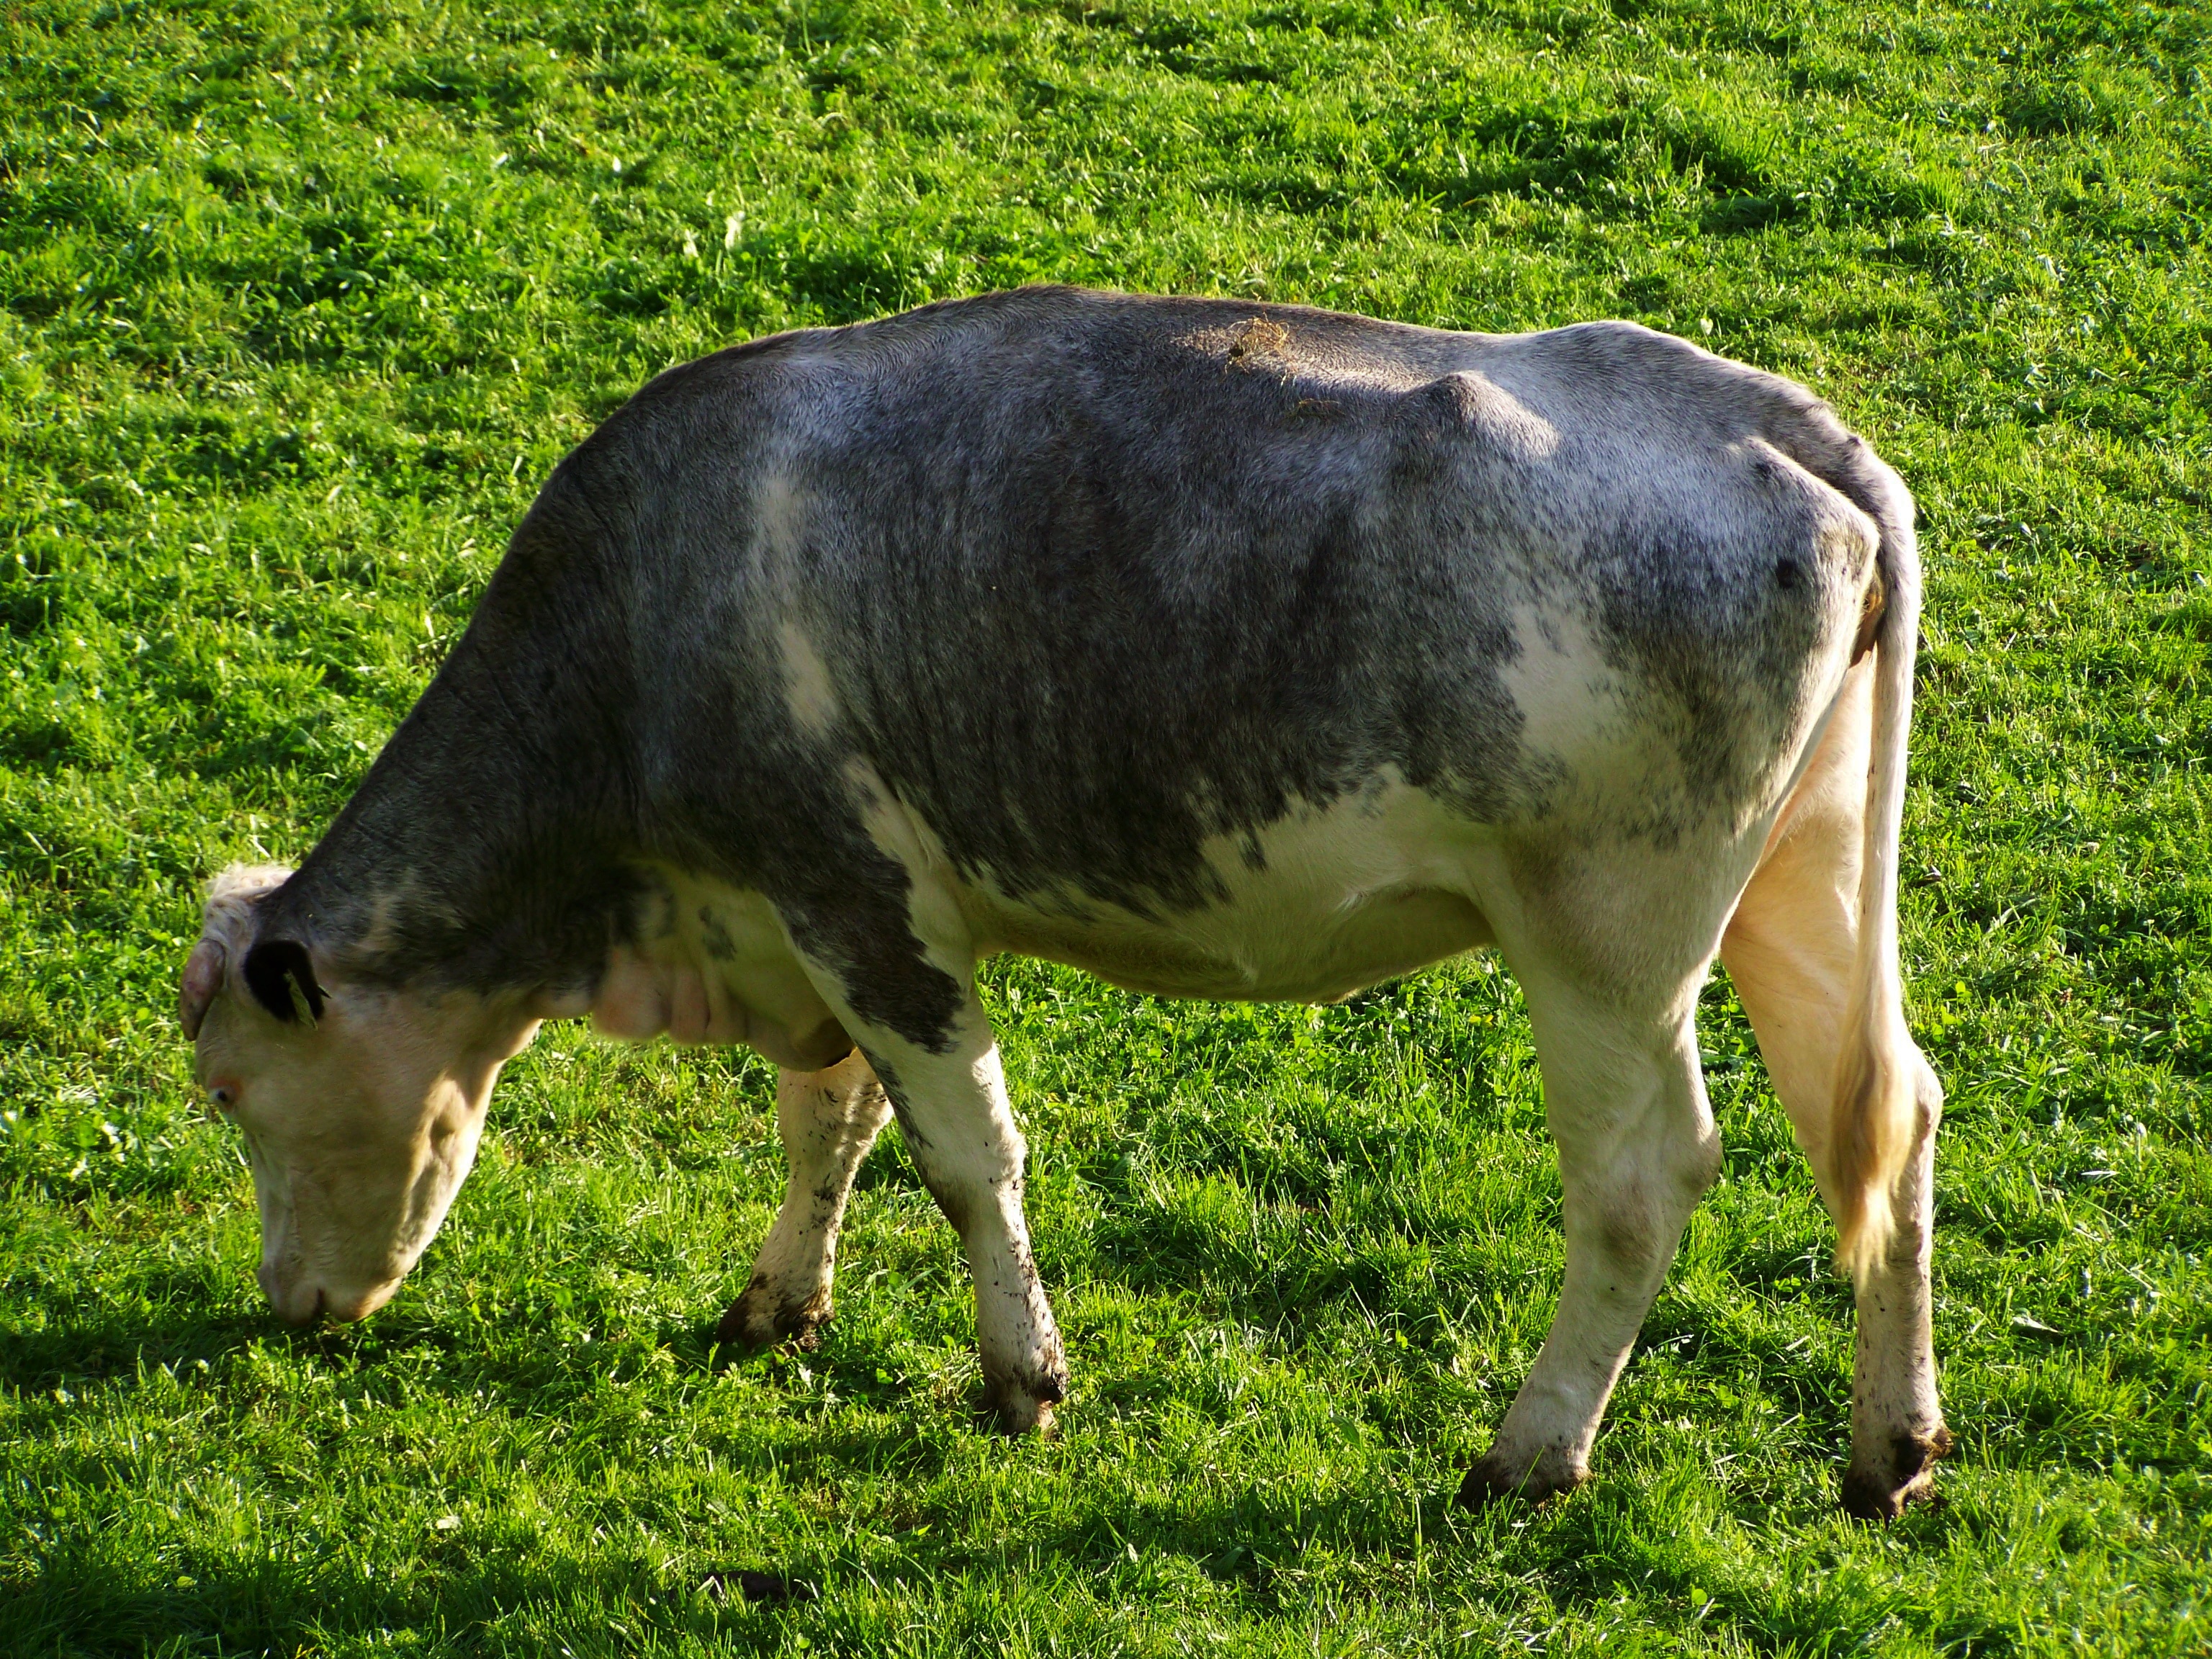
nature, grass, field, farm, meadow, wildlife, pasture, grazing, mammal, fauna, bull, grassland, vertebrate, habitat, rural area, dairy cow, milk production, gray and white cattle, green pastures, cattle like mammal